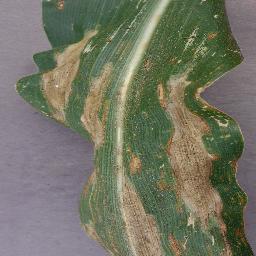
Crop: corn
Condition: (maize)_northern_blight